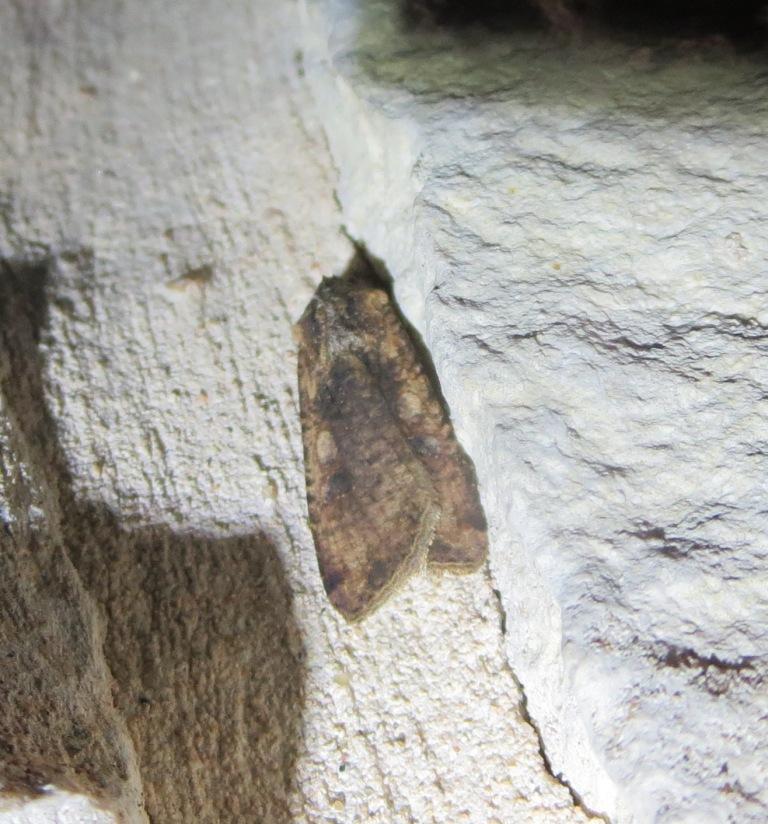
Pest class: cutworms